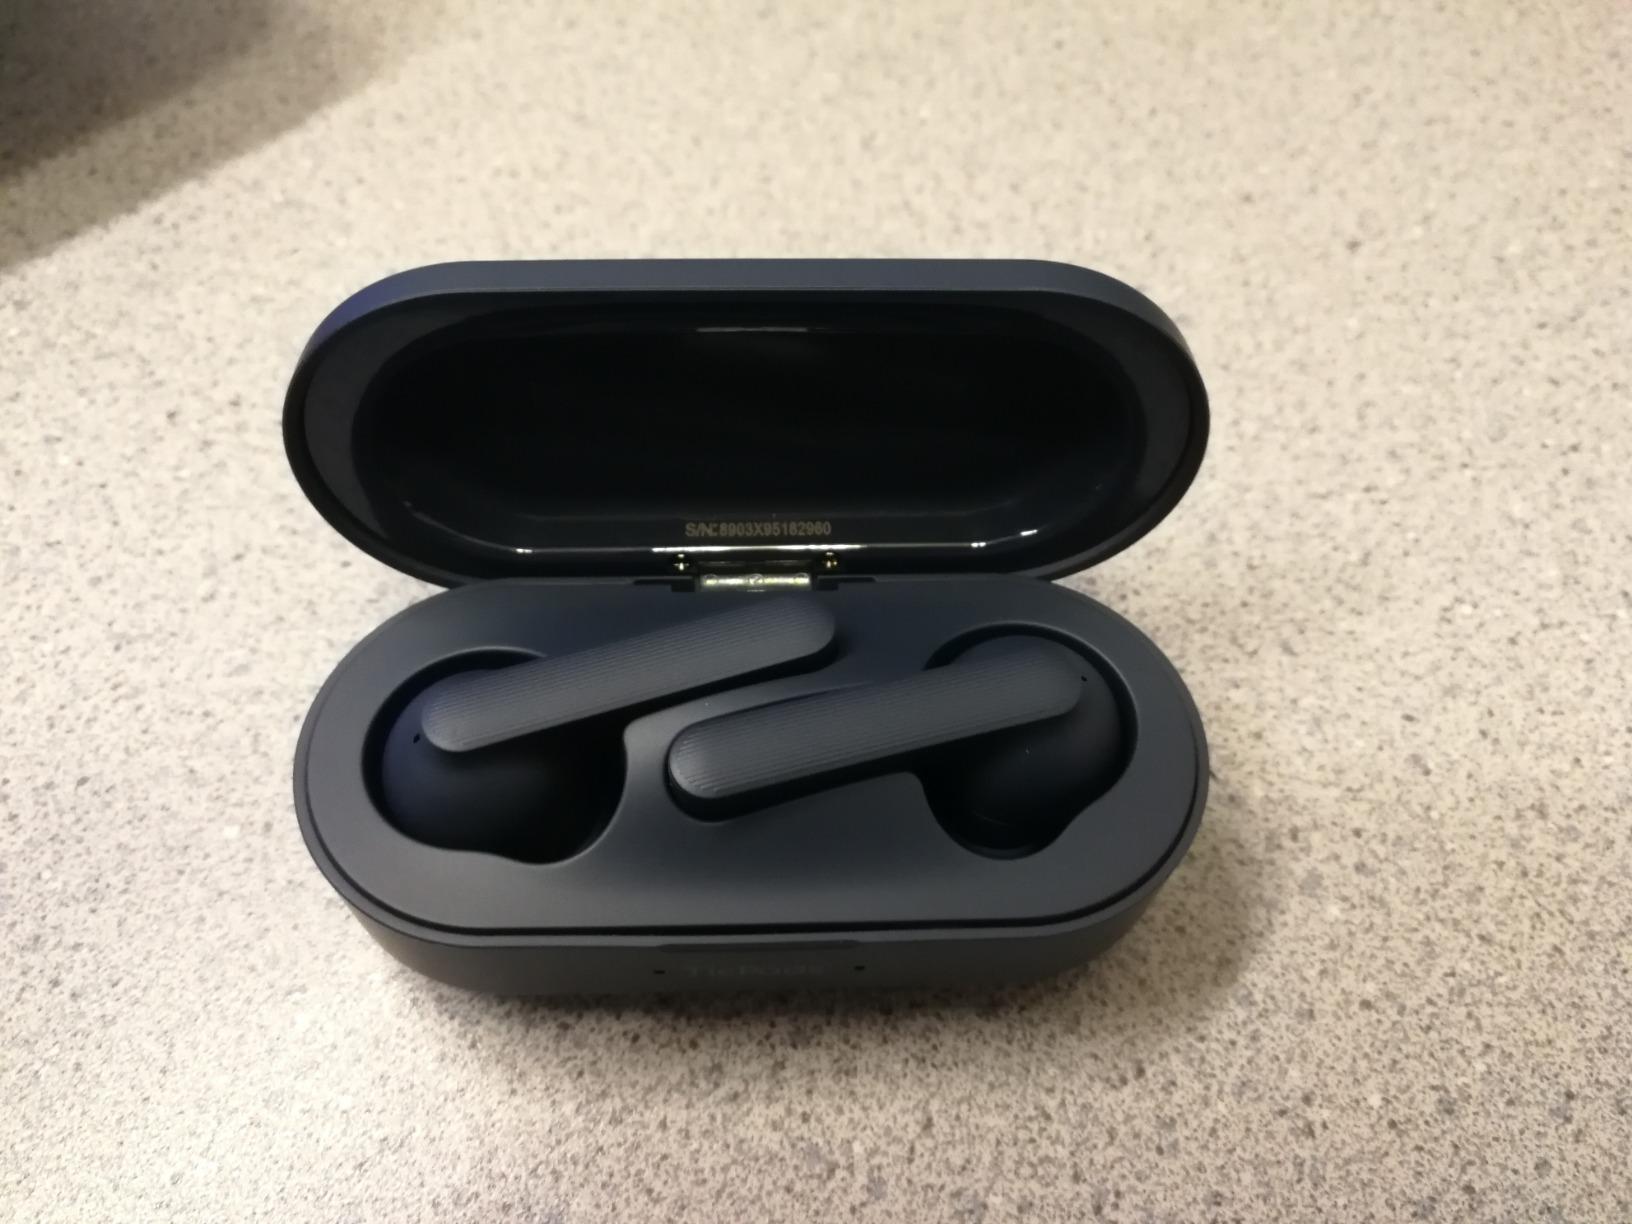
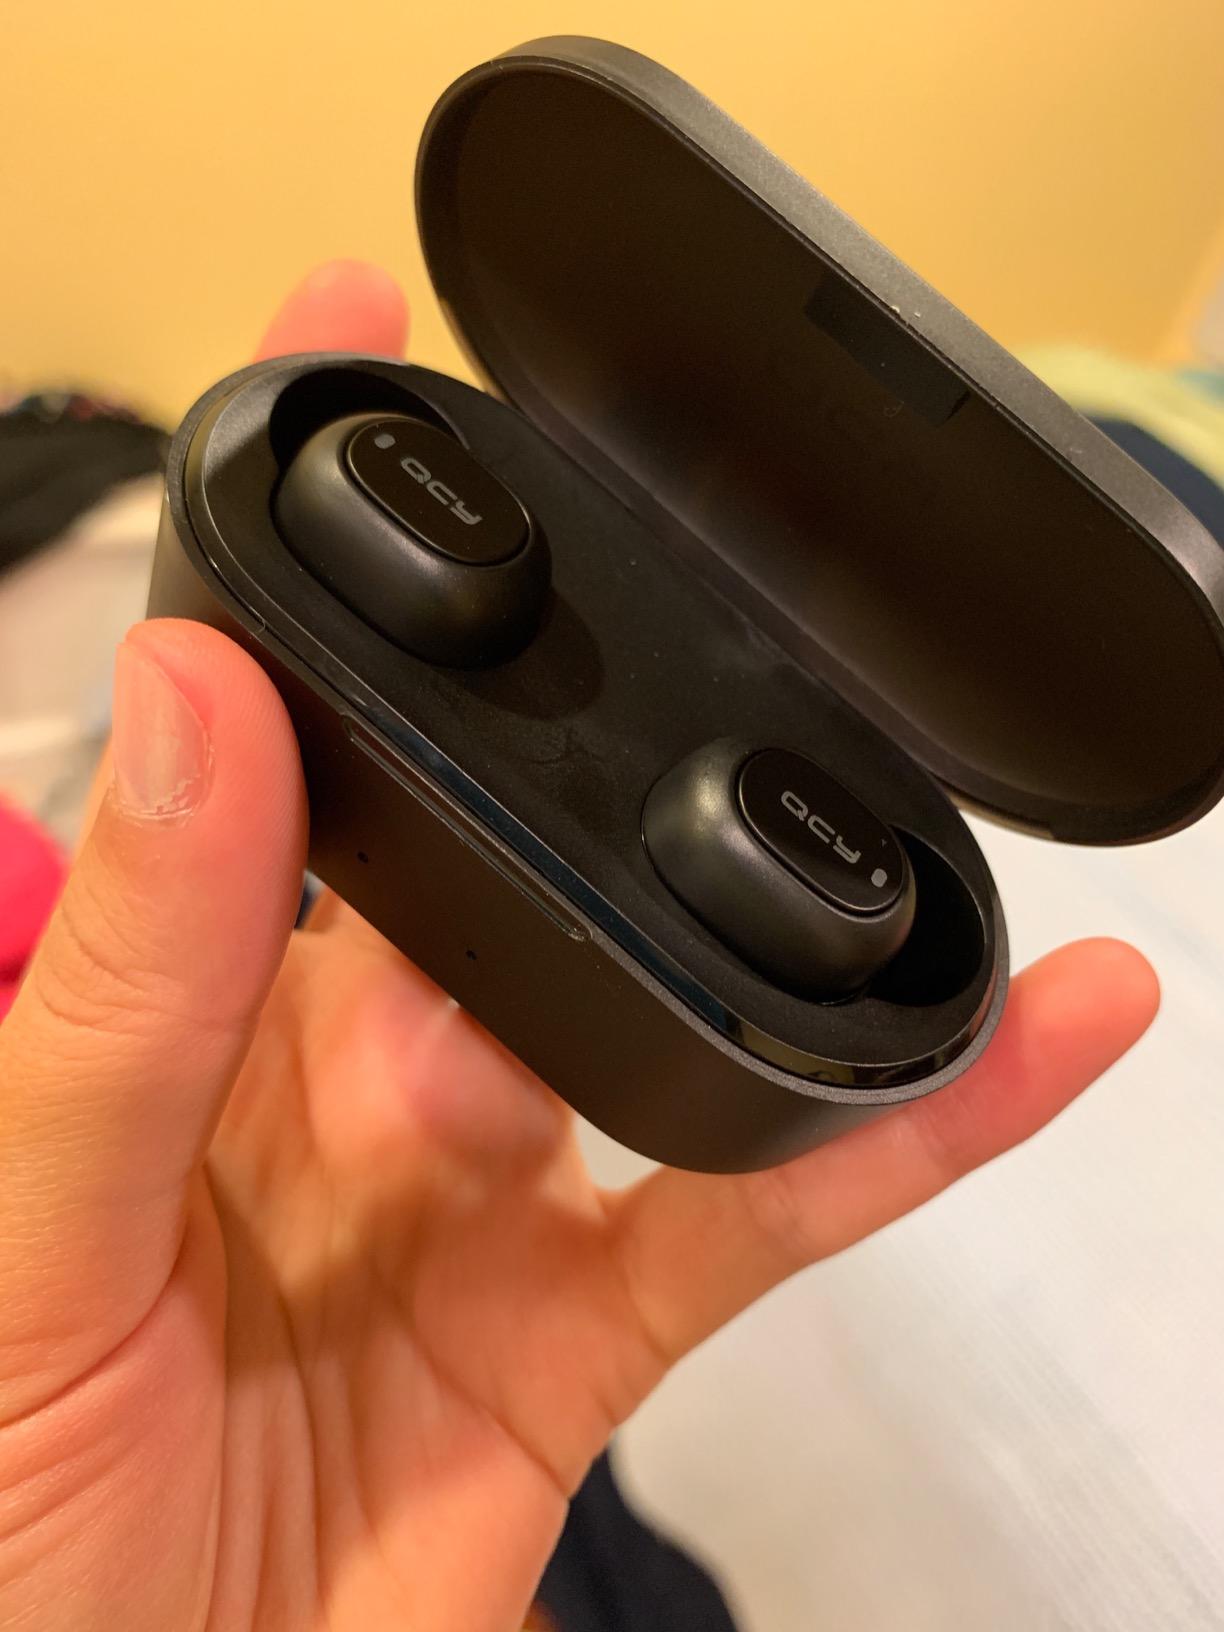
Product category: earbuds
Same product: no